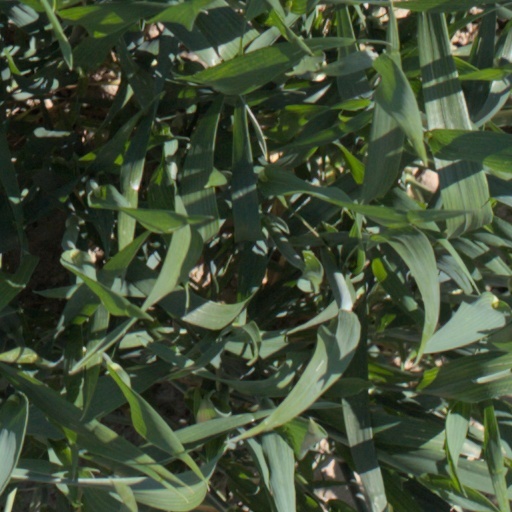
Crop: wheat